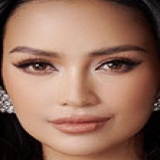
hoa hậu Ngọc Châu